Issa (clan)

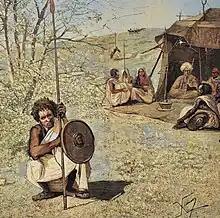
Issa Somali stands guard outside the abode of Ugaas Robleh Farah at Jaldessa

Between June and July 1878, the security situation in the region spanning from Harar to the Somali coast worsened significantly due to an uprising by the Somali 'Issa populations. The unrest, which initially erupted in the Berber area, eventually spread to the Harar region. In July 1878, Raduan Pasha and his deputy, Ahmad Rami Bey, attempted to suppress the uprising of several hundred rebels. However, they underestimated the strength of the rebel forces, who managed to surprise and defeat the small Egyptian army. The rebels then fled towards Zeila. In response, the Egyptians retaliated by invading deserted villages and burning the homes of ten tribal leaders. According to Raduan Pasha's assessment, the garrison force stationed in the city and surrounding areas would be unable to contain a widespread 'Issa rebellion. He alerted the khedival government to the danger and emphasized the urgent need for military reinforcements in Harar. Raduan Pasha demanded the return of the Egyptian warship, which had been stationed in the Berbera area until early 1878 but was ordered to leave by the khedival government. The ship carried two units tasked with providing support to forces in the region between coastal cities and Harar. Issa rebels achieved the area between Harar and the Somali coast to slip out of Egyptian control. Khiri Pasha's government was considering the option of re-annexing the Red Sea coastal region and Harar to the hikimdariya of Sudan. Raduan Pasha attempted to attack the rebel strongholds in the Harar region in October 1878 but faced another significant defeat. The rebels managed to kill twenty-six soldiers and loot twenty-nine guns and thirty-eight horses from Raduan Pasha's force. In November 1878, Raduan Pasha led a small force of fifty soldiers and one cannon from Zeila to Harar to negotiate with the rebel leaders. However, when they failed to arrive in the city, he traveled to their villages to meet with them. Raduan Pasha's calm and attentive approach towards the tribes played a key role in pacifying the rebellion. After a meeting at the rebels' stronghold outside Harar, Raduan Pasha negotiated with their leaders and agreed on reduced and graded taxes. In exchange, the rebels signed a ceasefire agreement in which they pledged to allow transportation to the coast and even return their plundered loot. Raduan Pasha reported his success to Gordon, who in turn informed the khedive's government that order had been restored and there was no need for any military reinforcement. The ceasefire achieved through Raduan Pasha's negotiations with the rebels was short-lived, and by early March 1879, it was clear that transportation on the roads was once again dangerous. The rebels had taken this as a sign of weakness and were joined by additional Somali tribes in their rebellion. They targeted convoys, damaged telegraph lines, and cut off communication with coastal cities. Raduan Pasha requested military reinforcement from the khedival government and a force of about 1,500 regular soldiers, along with other Somali tribes opposing the Issa tribe, arrived quickly by sea to Zeila. With this backup, Raduan Pasha led a successful attack against the rebels, defeating their force of about 370 armed men. Following this, the Somali 'Issa did not pose a significant threat again until the Egyptians evacuated Harar in 1885.